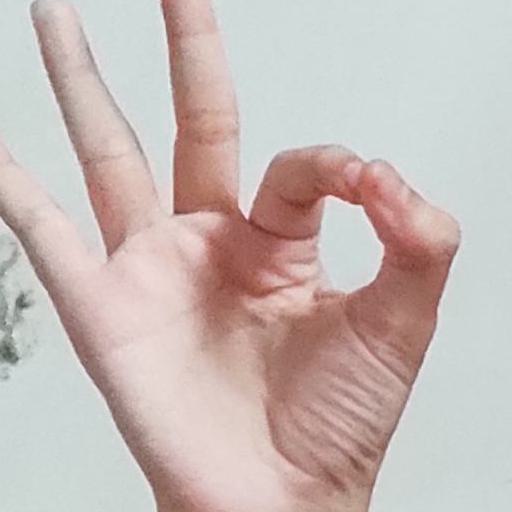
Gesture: ok